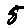
Label: 5